Otto Eugene Adams

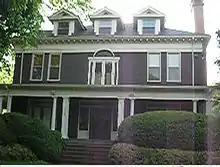
428 Roland Ave. Built 1926

At age 17, Adams left Baltimore to attend college at University of Pennsylvania where he studied Architecture, completing both a B.S. (1911) and M.S. (1912) degrees. During his time at Penn, one of his colleagues, James Richard Edmunds Jr., was also to become a notable Baltimore architect. Adams's talent was recognized early, when his participation in the New York Intercollegiate Architectural Federation competition gained him a mention while still an undergraduate. Otto Eugene Adams served during World War I as a captain in the US Army in France where he was injured in the arm. Thereafter, he expanded his expertise and theoretical understanding of his field through advanced certification at both the prestigious Ecole des Beaux Arts, Paris and at the American Academy, Rome. O. E. Adams was listed in the Maryland Manual editions 1916 through 1920 as a Notary Public and his address was given as 900 N. Gay St.